Carter DeHaven

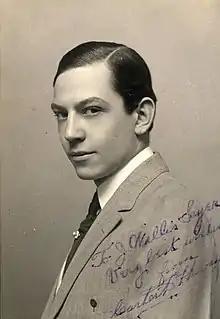
DeHaven in 1908

Carter DeHaven (born Francis O'Callaghan; October 5, 1886 – July 20, 1977) was an American film and stage actor, film director, and screenwriter.